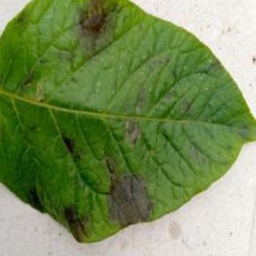
Etiqueta: Late Blight